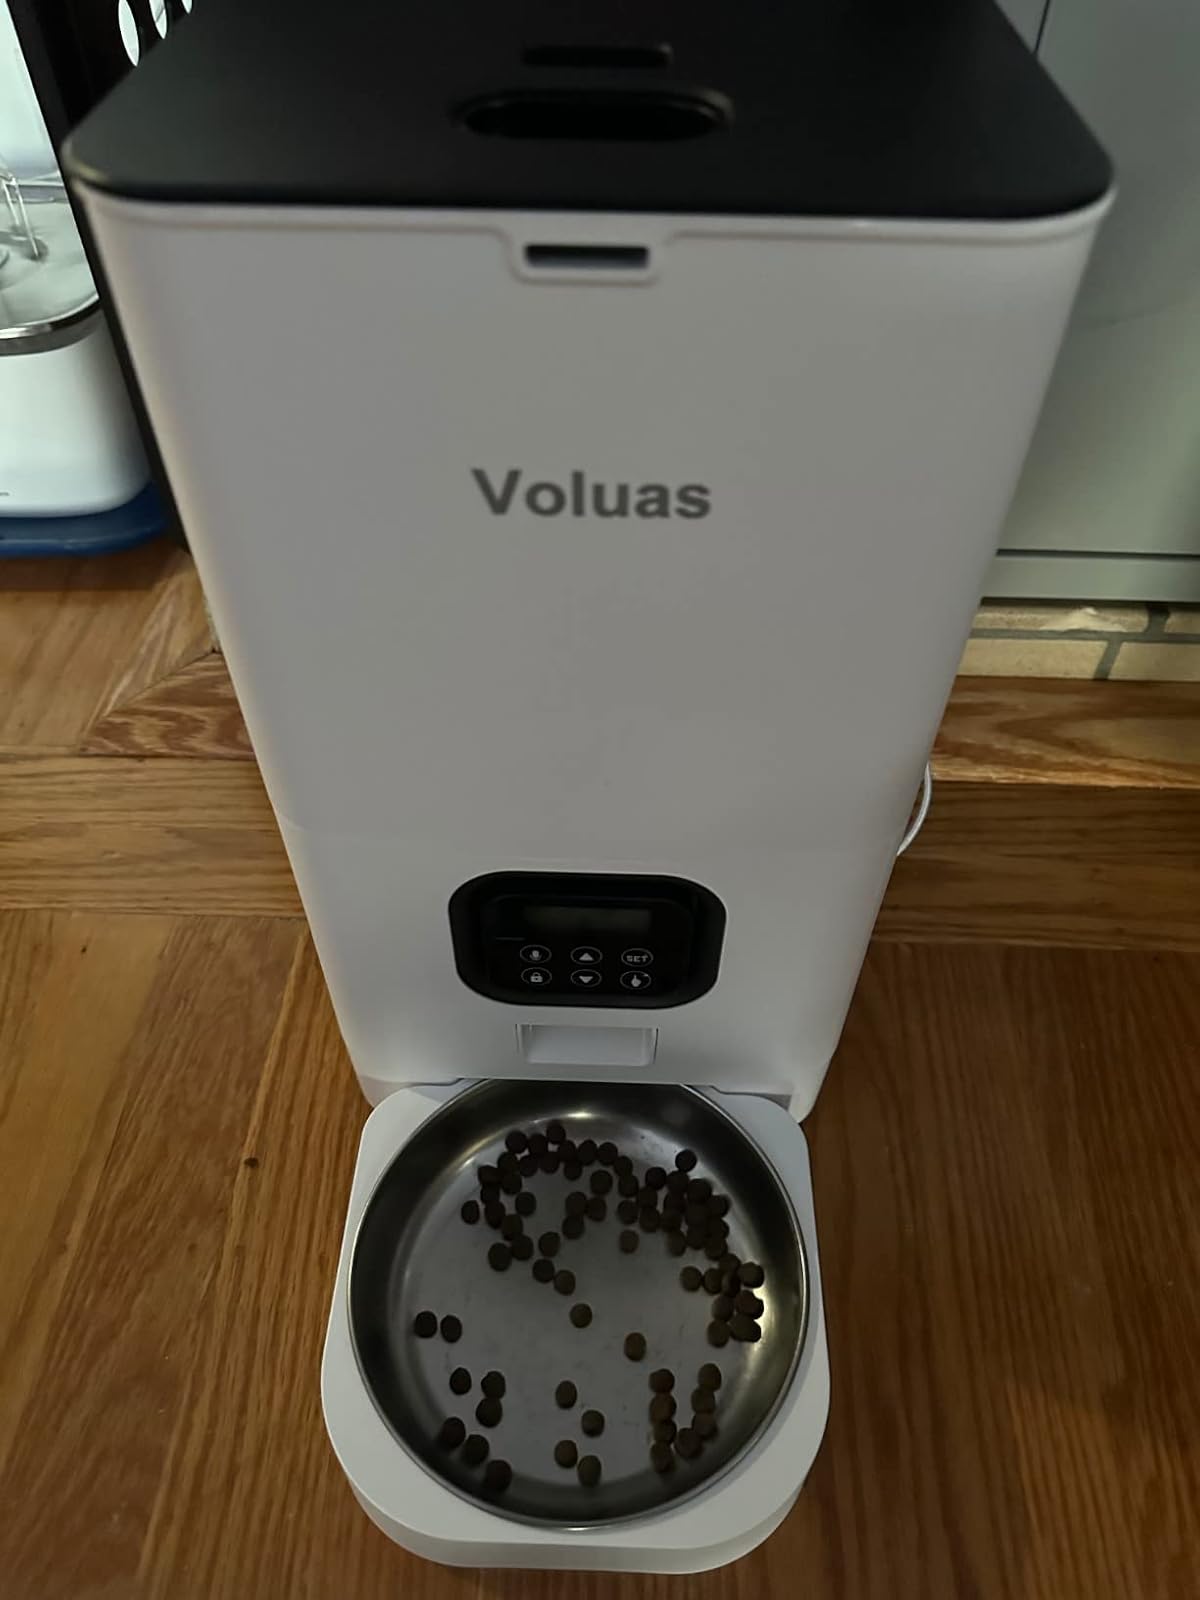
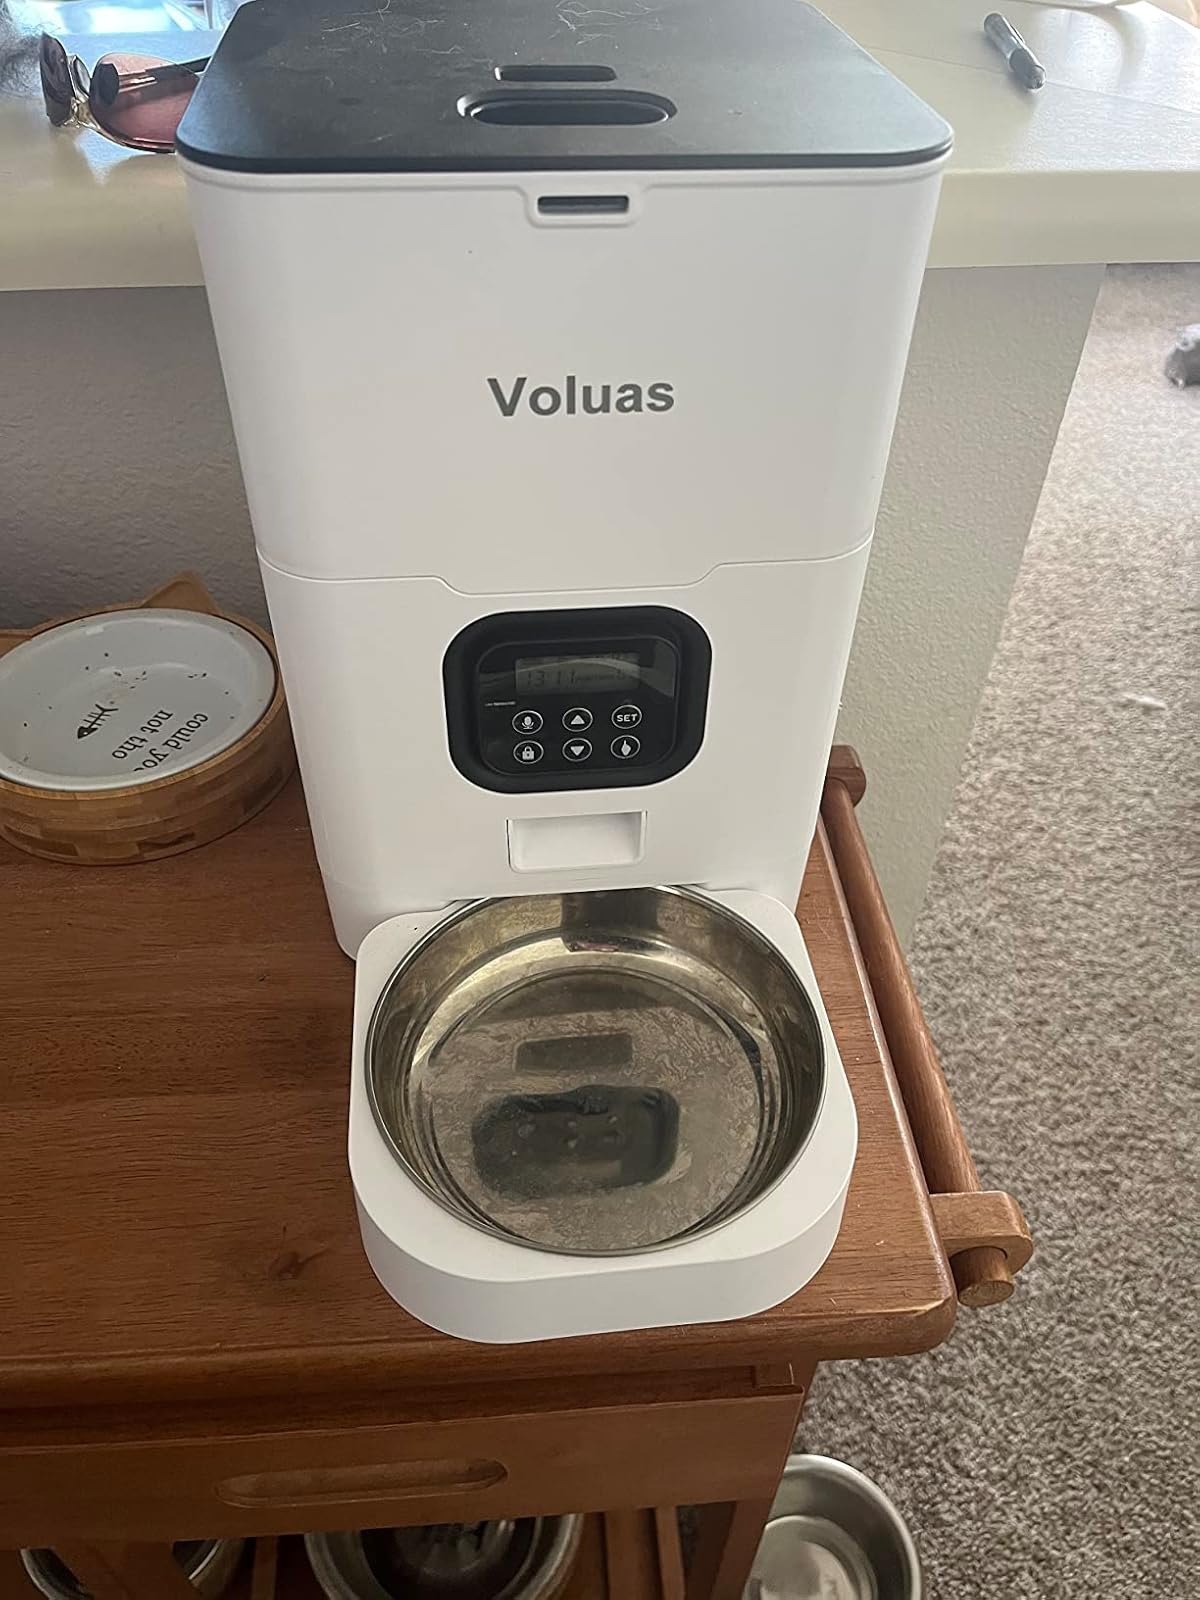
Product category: items_feeder
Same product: yes